Herman V. Wall

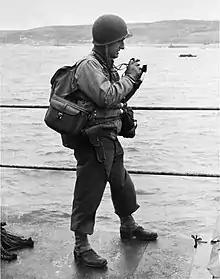
Wall on the landing craft, approaching Omaha Beach

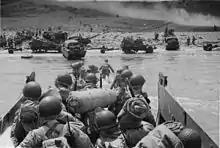
The 165th Photo Company getting ready to land on Omaha Beach on D-Day, June 6, 1944

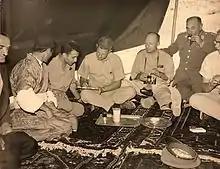
Wall and the Bakhtiari Tribe communicating via a translator

Wall was offered a commission to be an officer at the beginning of World War II. He entered into the United States Army as commanding officer of the 165th Signal Photo Company. While stationed in Chipping Sodbury, England, prior to D-Day, Wall, as commanding officer, had the honor of meeting the Queen Mother, as she reviewed the troops. Three months later, when Captain Wall heard news of the impending invasion of Normandy, he volunteered to go in with one of the first waves. The result of the 165th Signal Company going into Omaha Beach on the first wave eventually led to the first photos made public of the landing. Wall retired with the rank of major in 1945.